Spanish escudo

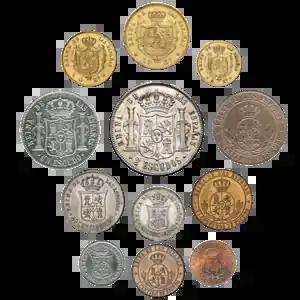
Coins of Spanish Escudos (different denominations)

The escudo was either of two distinct Spanish currency denominations.